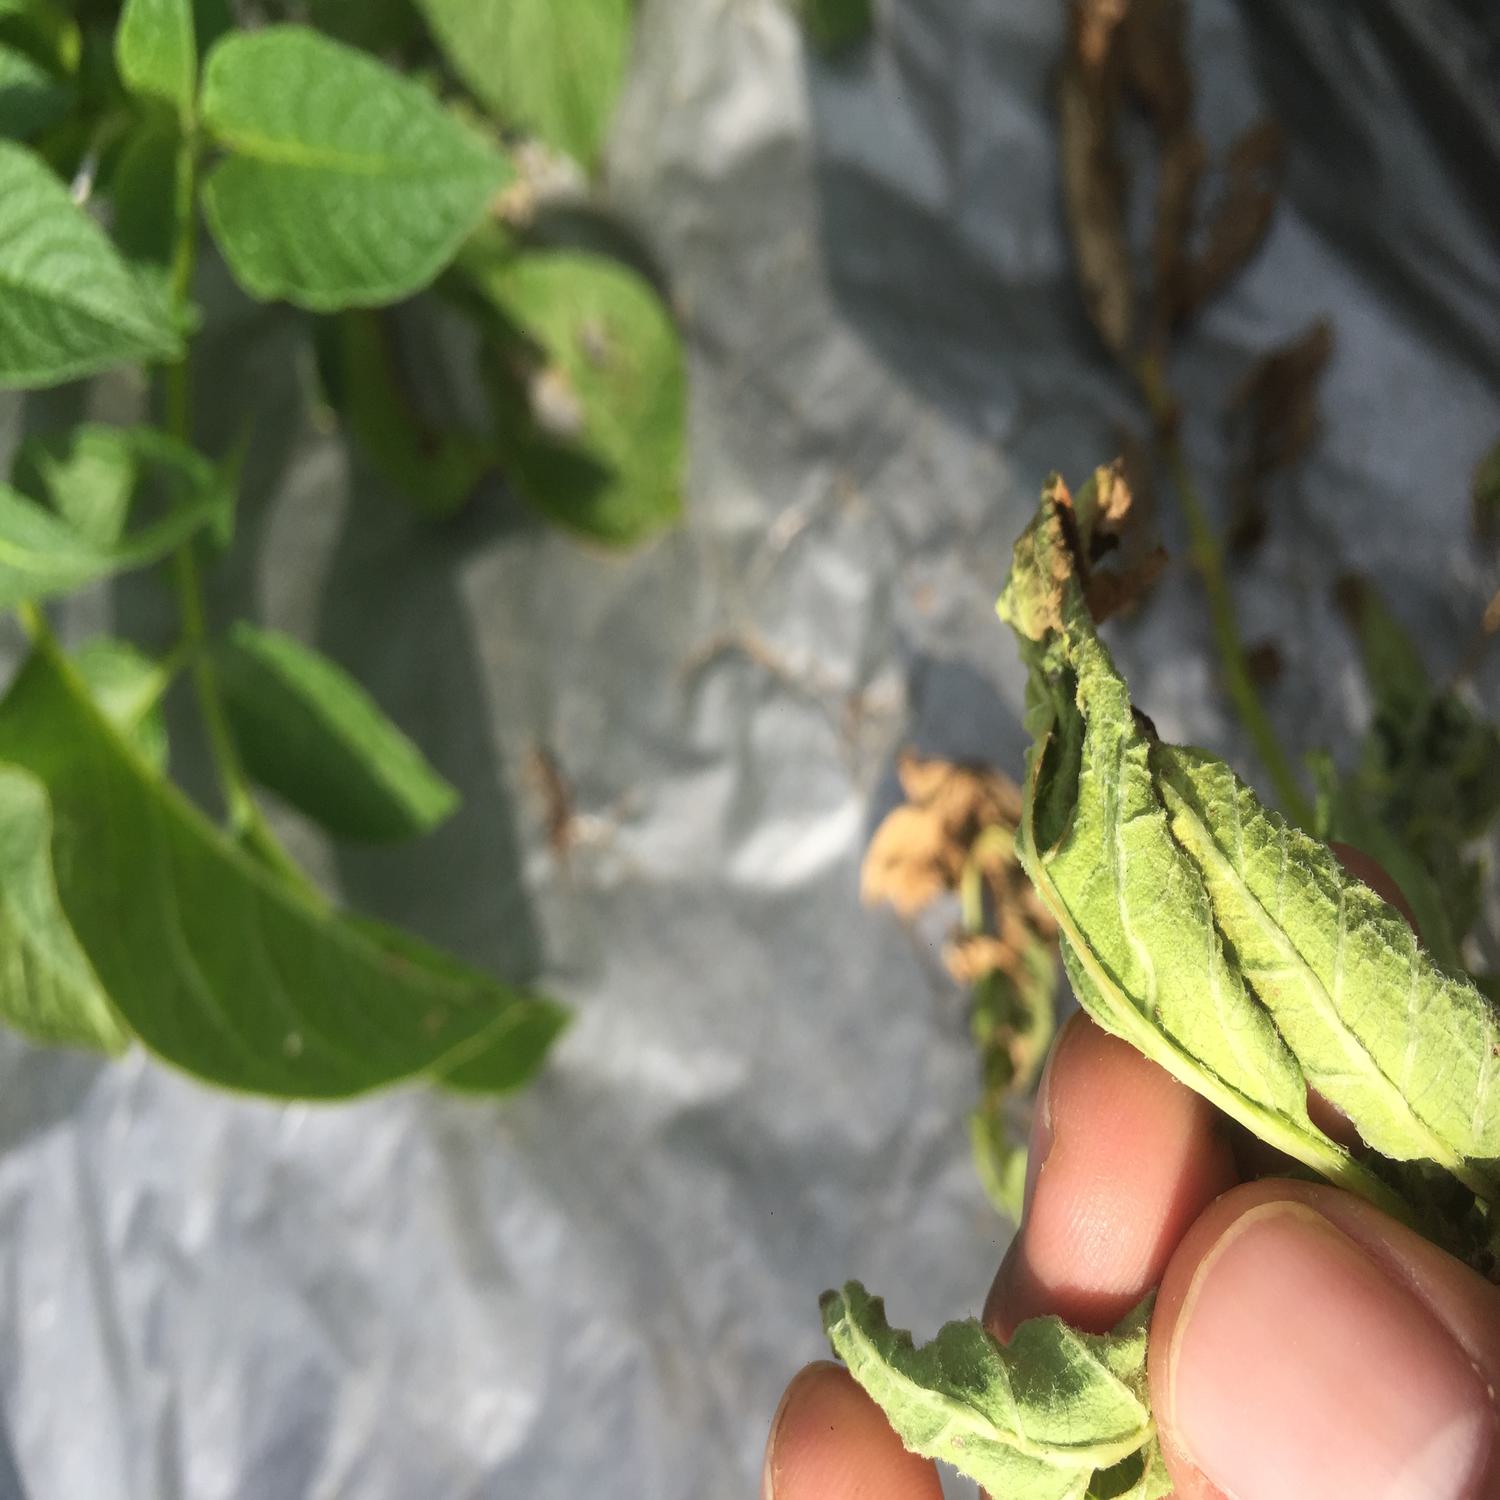
Label: Bacteria